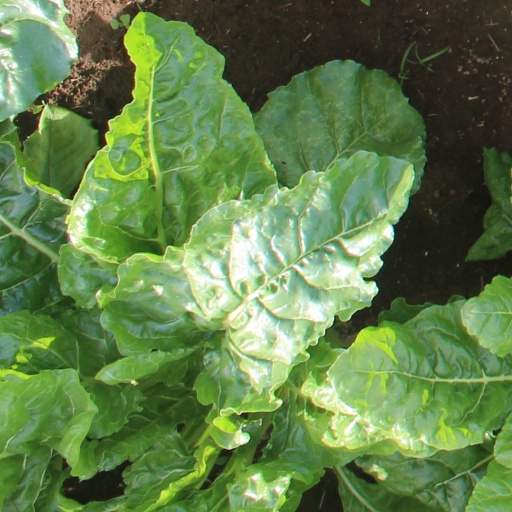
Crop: sugar beet